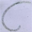
Label: worm